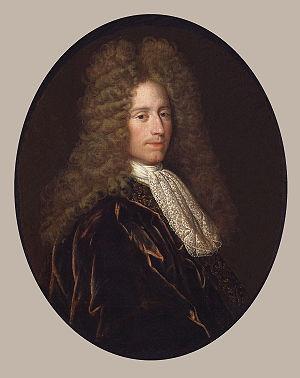
John Law, né le 16 avril 1671 à Édimbourg et mort le 21 mars 1729 à Venise, est un aventurier, banquier et économiste écossais.
Henri Jacques Nompar de Caumont, duc de Caumont et pair de France, puis 5ᵉ duc de La Force, né le 5 mars 1675, mort le 20 juillet 1726, est un homme politique français. Sous la Régence, en 1716, il devient vice-président du conseil des finances. En 1718, il entre au conseil de Régence. Il est un fervent défenseur du système de Law.